Jawahir Singh Kapur

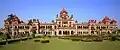
Photograph of the Khalsa College.

He had applied for the position of Head Granthi, Golden Temple in December 1885 and the position was narrowed down to two men, Bhai Harnam Singh and Bhai Jawahir Singh Kapur. His education (he spoke in five languages including Persian, Urdu, Sanskrit, Punjabi, and English) and the fact that his grandfather was the earlier Head Granthi improved his case. His candidature was rejected owing to his earlier religious affiliations and due to his earlier statements against Maharaja Duleep Singh. Though the civil administration and most Lahore Singh Sabha members wished for him to be the Head Granthi, he was far too controversial a figure and would not shy away from his socio-political viewpoints.